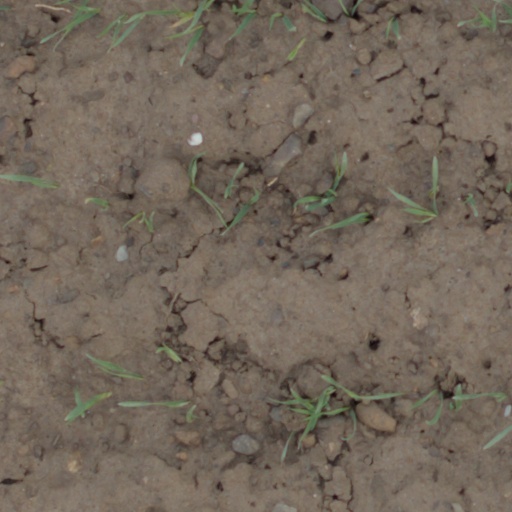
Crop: wheat